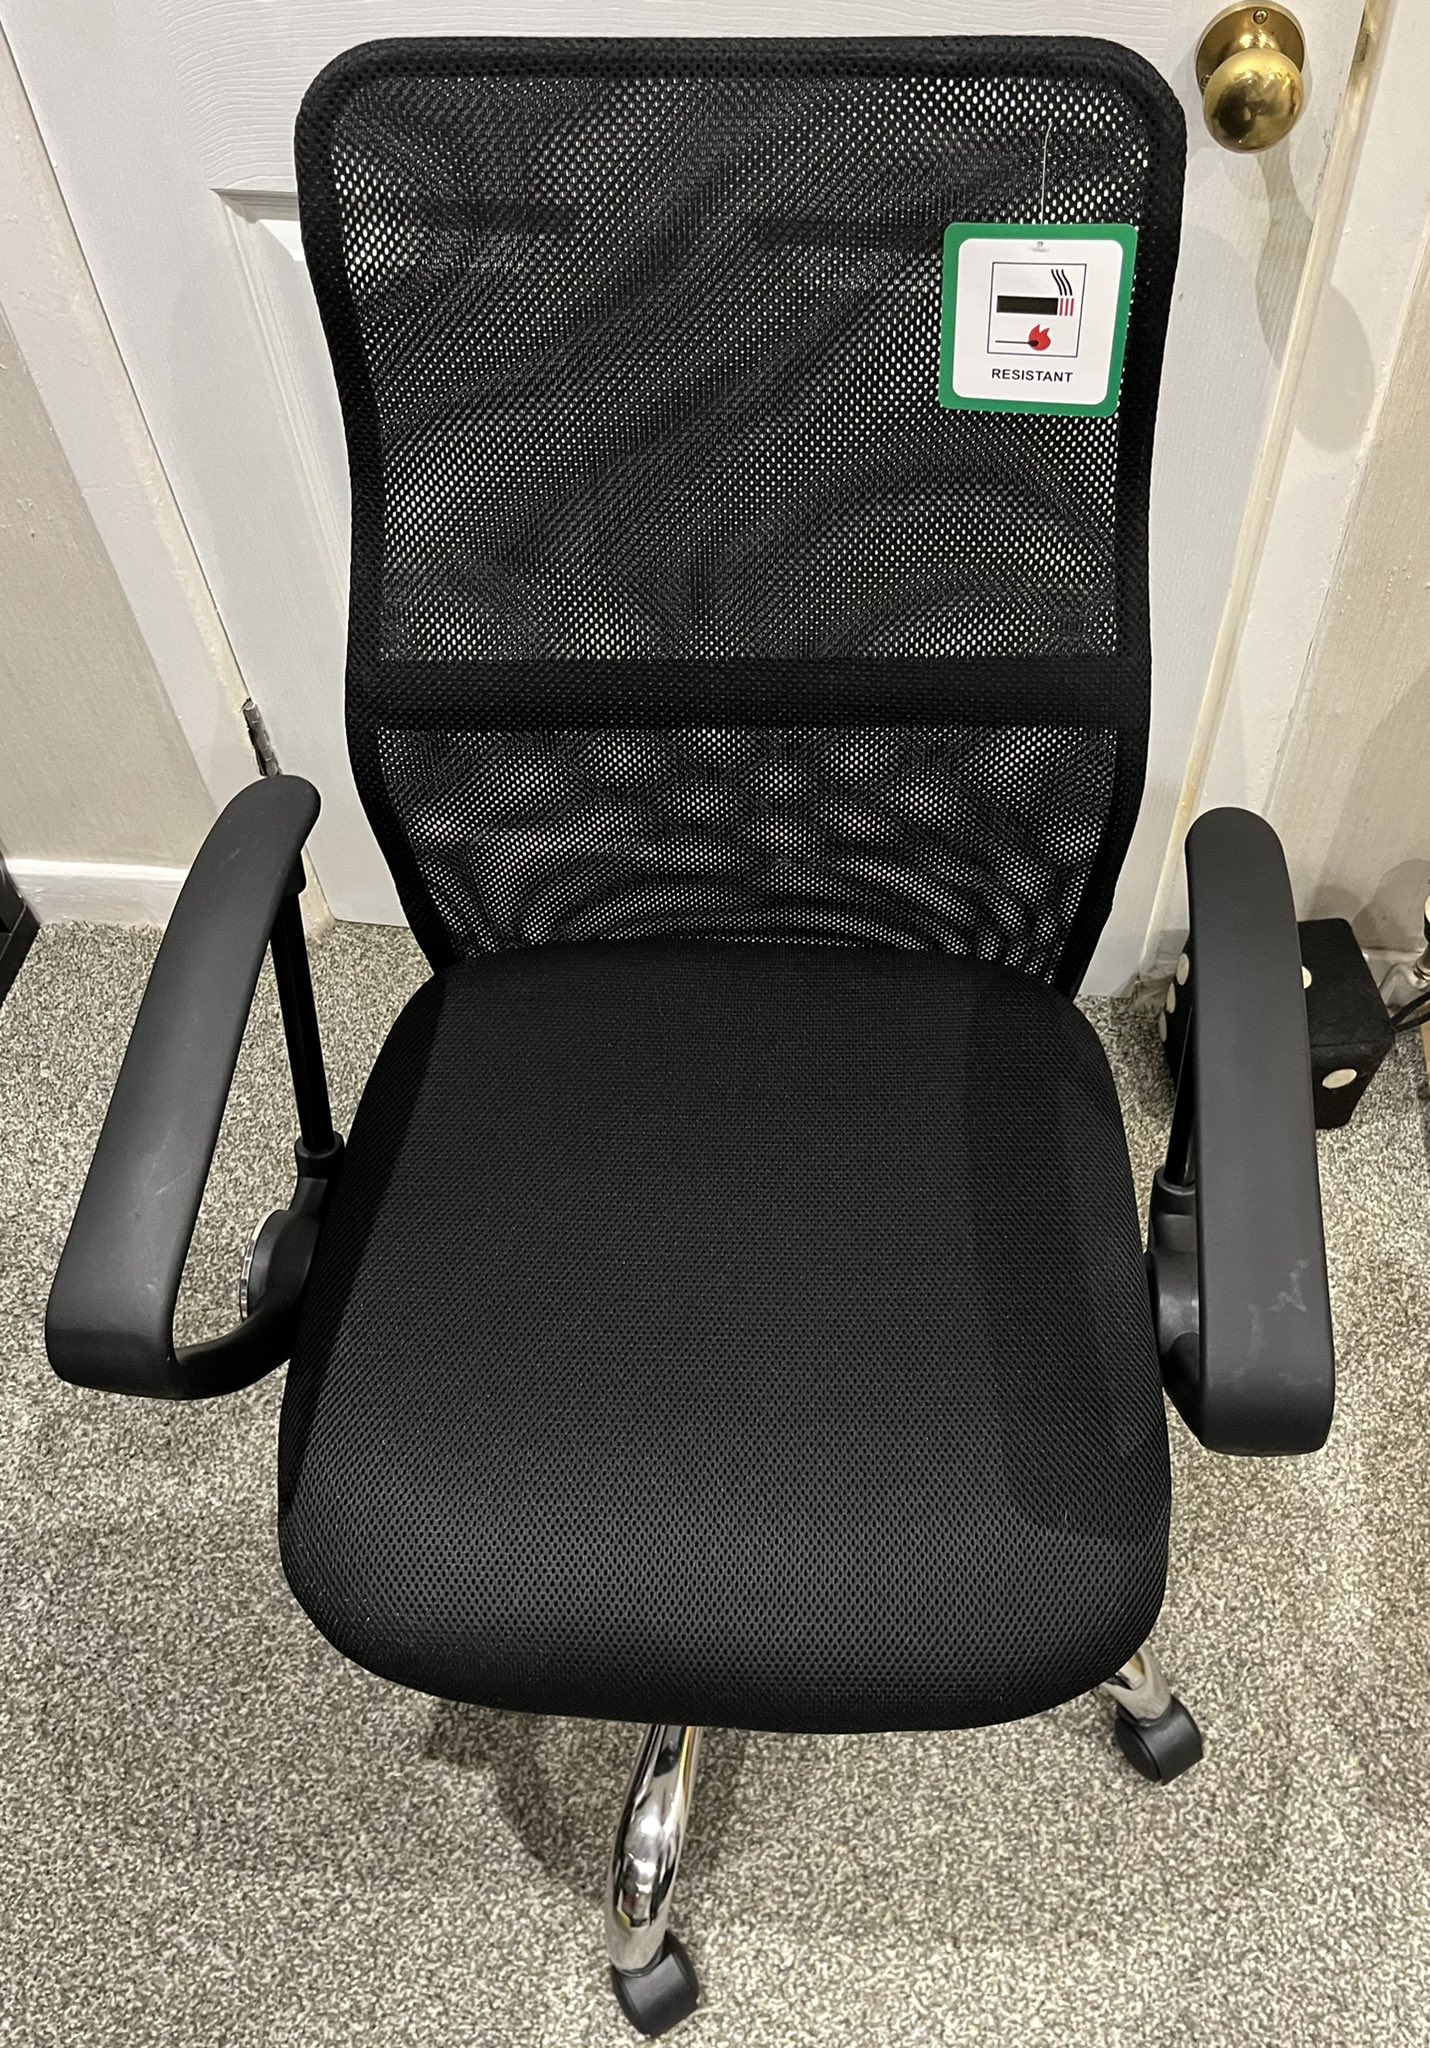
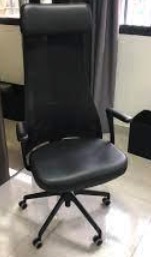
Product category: items_chair
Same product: no